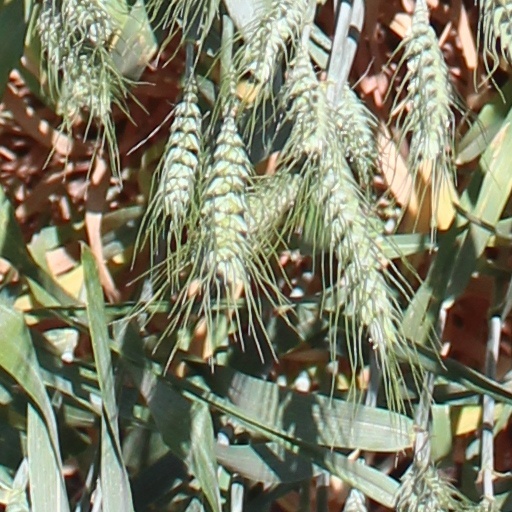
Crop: wheat